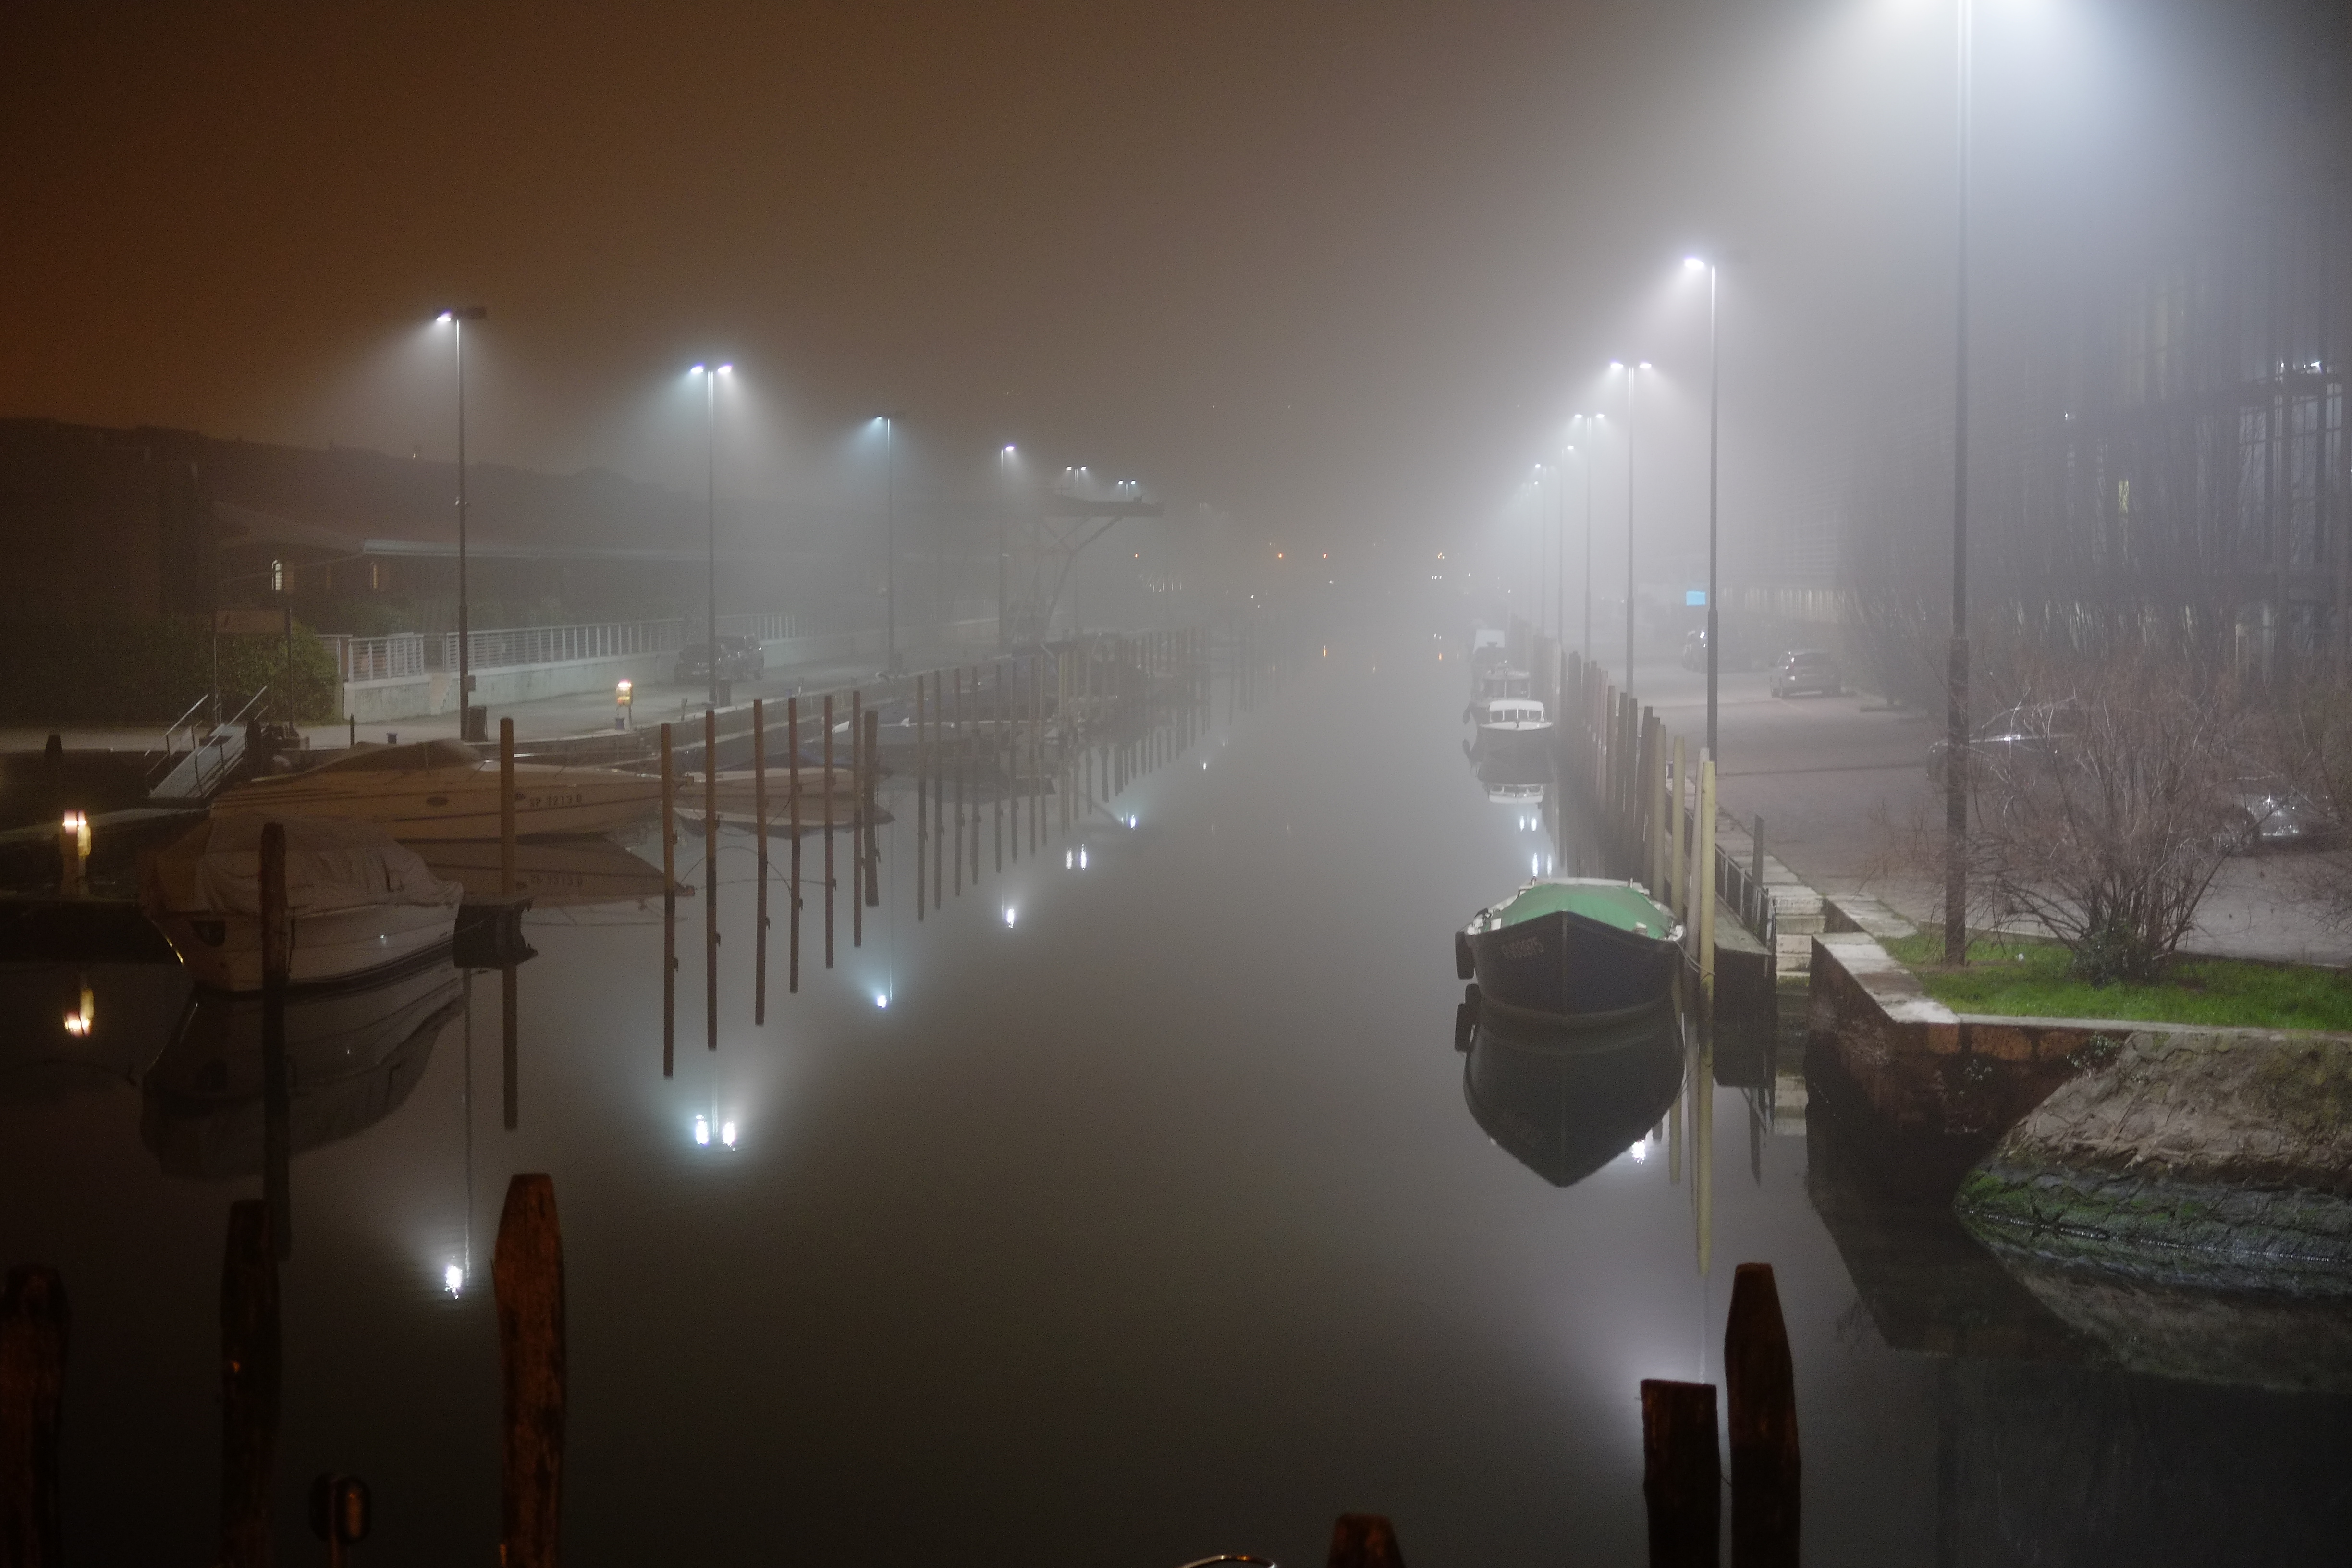
light, fog, night, sunlight, morning, atmosphere, evening, reflection, weather, italy, darkness, street light, lighting, italien, mestre, atmospheric phenomenon, atmosphere of earth